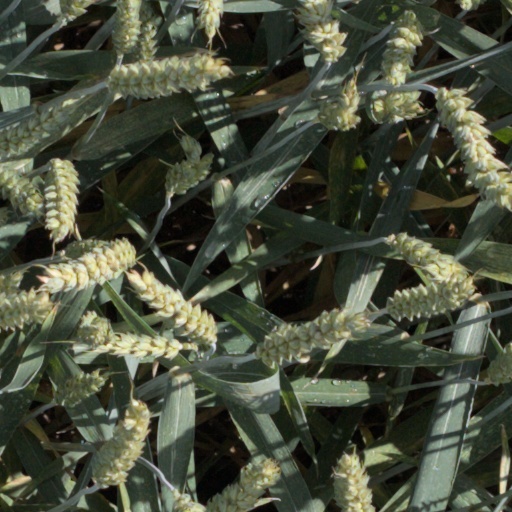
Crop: wheat